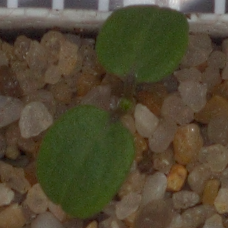
Label: cleavers